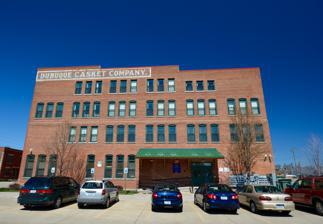
Building: Dubuque Casket Company
Country: United States of America
Year built: 1894
United States historic place Dubuque Casket Company U.S. National Register of Historic Places U.S. Historic district Contributing property Show map of Iowa Show map of the United States Location 1798 Washington St. Dubuque, Iowa Coordinates 42°30′36.9″N 90°39′58.4″W / 42.510250°N 90.666222°W / 42.510250; -90.666222 Area less than one acre Built 1894 Architectural style Classical Revival Part of Washington Residential Historic District ( ID15000725 ) NRHP reference No. 08000328 Added to NRHP February 9, 2006 The Dubuque Casket Company is a historic building located in Dubuque, Iowa , United States.  The city was a leading national market in the production of caskets towards the end of the 19th century. This location had been the site of a casket manufacturing plant from 1877 to 1987.  The Dubuque Furniture and Burial Case Company was the first firm in Dubuque and the first to locate here.  The building was largely destroyed by fire in 1883 and the company was forced out of business.  The Dubuque Casket Company was incorporated in 1893 and acquired this property.  They started construction of the first part of this building the same year.  The four-story brick Neoclassical building was one of the largest manufacturing facilities in Dubuque. The machine and equipment room was located on the first floor, they manufactured fine cloth covered caskets on the second floor, they manufactured undertaker's dry goods on the third floor, and the fourth floor was used for storage.  The first addition, now known as the center section was begun in 1903, and another expansion that also unified the main facade was begun in 1911.  Two other Dubuque casket manufacturers, Iowa Coffin Company and the Hawkeye Casket Company, were out of business by 1924. Dubuque Casket Company remained in business until 1988. That year the building was sold to Boyes Auto and Truck Parts Co. They sold the building in 2005 to Community Housing Initiatives, Inc., who converted it into an apartment building.  It was individually listed on the National Register of Historic Places in 2006, and it was included as a contributing property in the Washington Residential Historic District in 2015. References